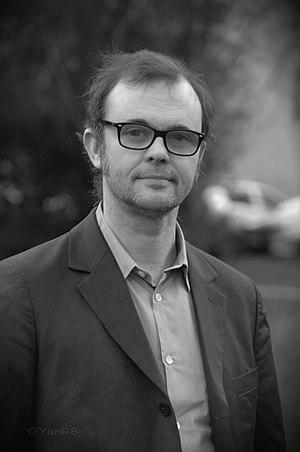
photo d'Eric Berger à Luchon en 2016
Éric Berger est un acteur et réalisateur français né le 13 juin 1969 à Amiens.